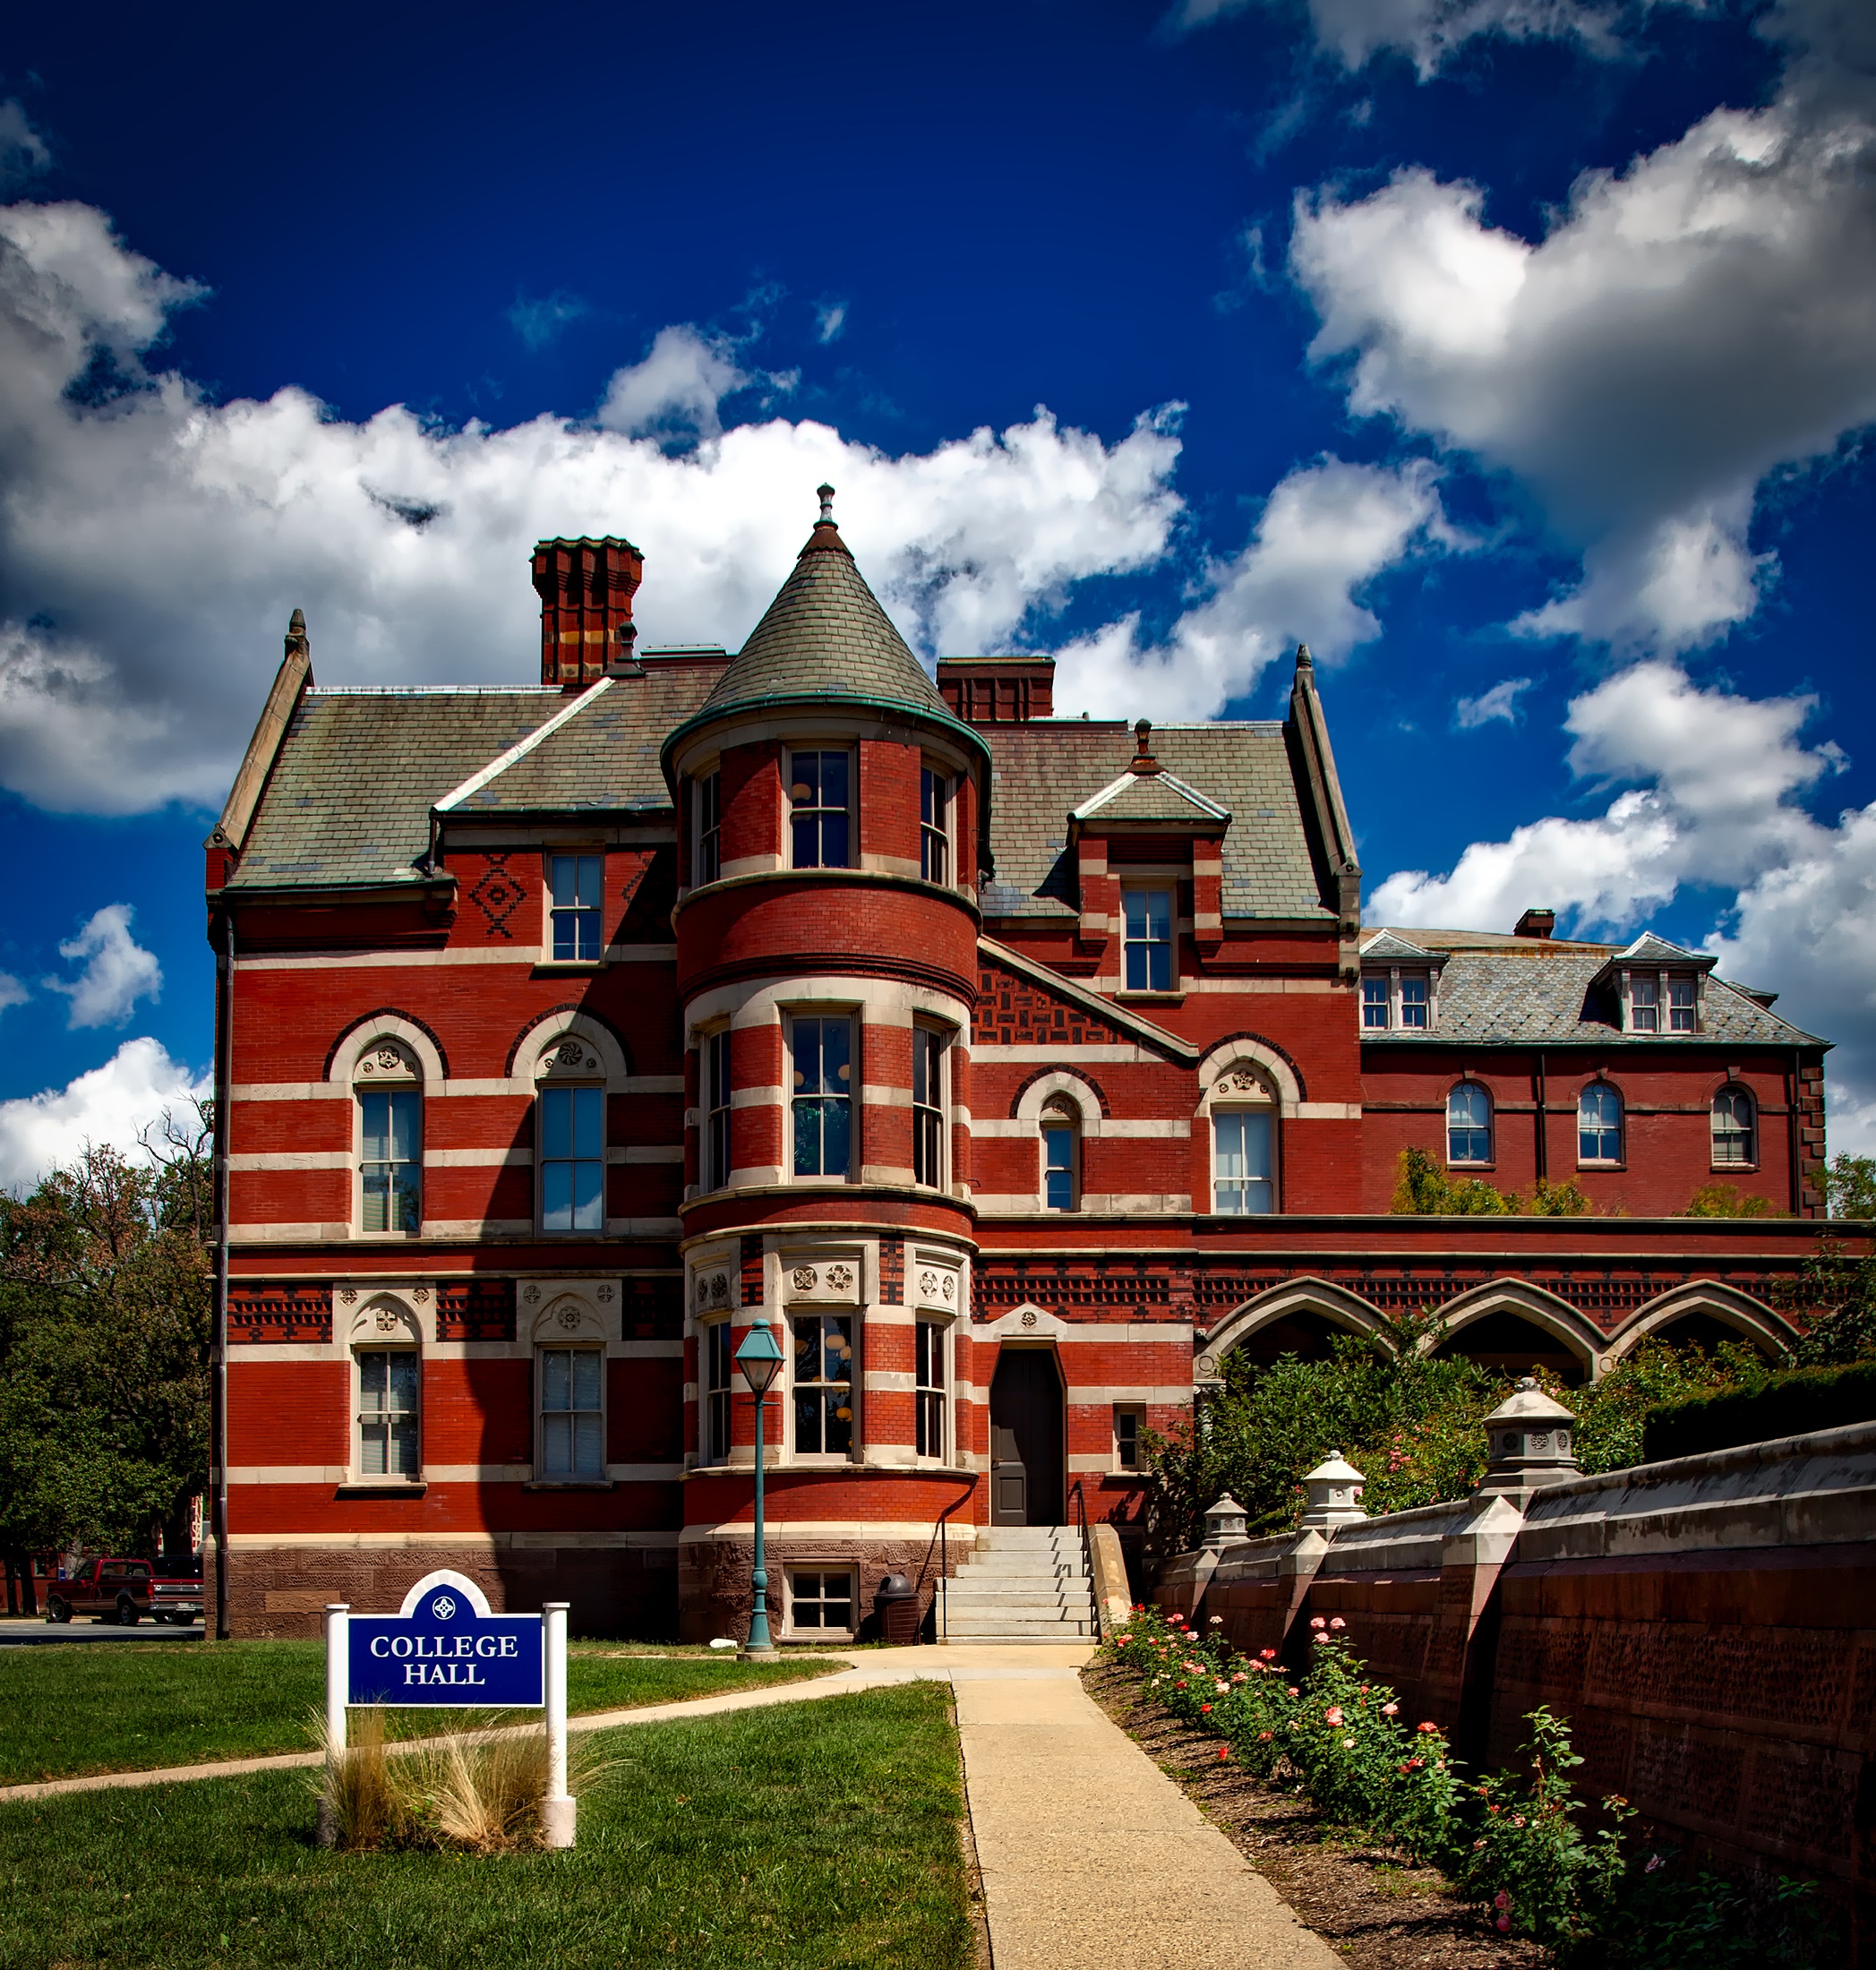
architecture, mansion, house, town, building, chateau, home, vacation, suburb, cottage, landmark, facade, historic, education, hdr, campus, estate, c, colleges, schools, neighbourhood, washington dc, universities, gallaudet university, college hall, residential area